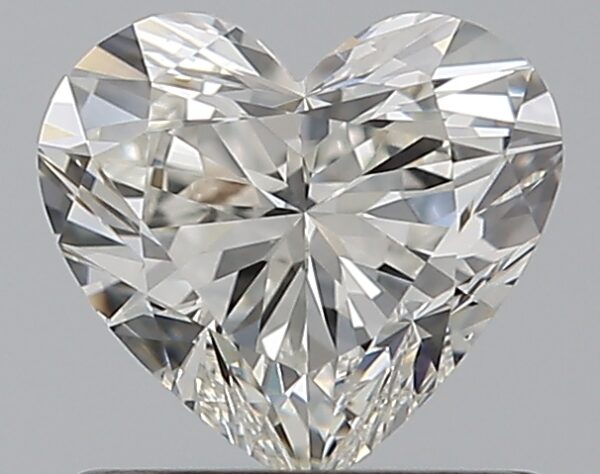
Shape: heart
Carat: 0.7
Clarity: SI1
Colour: G
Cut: EX
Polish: EX
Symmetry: VG
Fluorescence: ST
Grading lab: GIA
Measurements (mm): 5.64 x 6.17 x 3.48